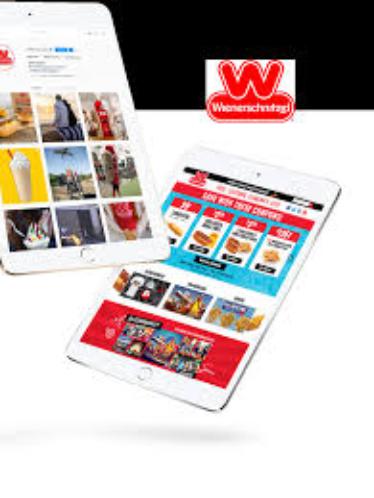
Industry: Food